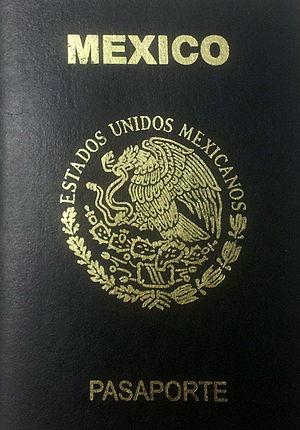
Un passeport est un document de circulation délivré par le gouvernement d'un État à ses citoyens, pièce d'identité permettant à son porteur de voyager à l'étranger. Toute personne sollicitant l'entrée dans un pays autre que le sien, comme touriste, étudiant ou travailleur, doit remplir certaines formalités et solliciter une autorisation. Pour franchir une frontière le passeport est généralement requis, pouvant être couplé à un visa.
Les passeports dont le nom est indiqué en italique sont émis par des États non reconnus internationalement.
Le passeport mexicain est un document de voyage international délivré aux ressortissants mexicains, et qui peut aussi servir de preuve de la citoyenneté mexicaine.